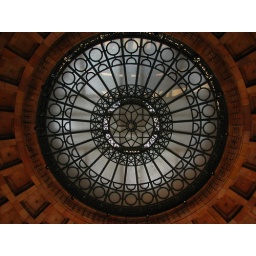
Sky glass at the train station in Pittsburgh.